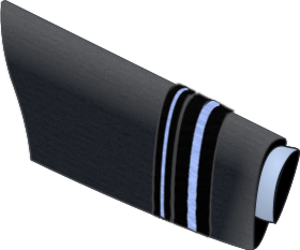
Les codes OTAN des grades des officiers des armées de l'air définissent des équivalences de grades entre les rangs d’officiers des armées de l'air nationales membres de l'Organisation du traité de l'Atlantique nord.
La Royal Air Force est la force aérienne de l'armée britannique. Elle forme avec la British Army et la Royal Navy les Forces armées britanniques. Sa devise est Per Ardua ad Astra qui signifie « À travers les embûches jusqu'aux étoiles ».